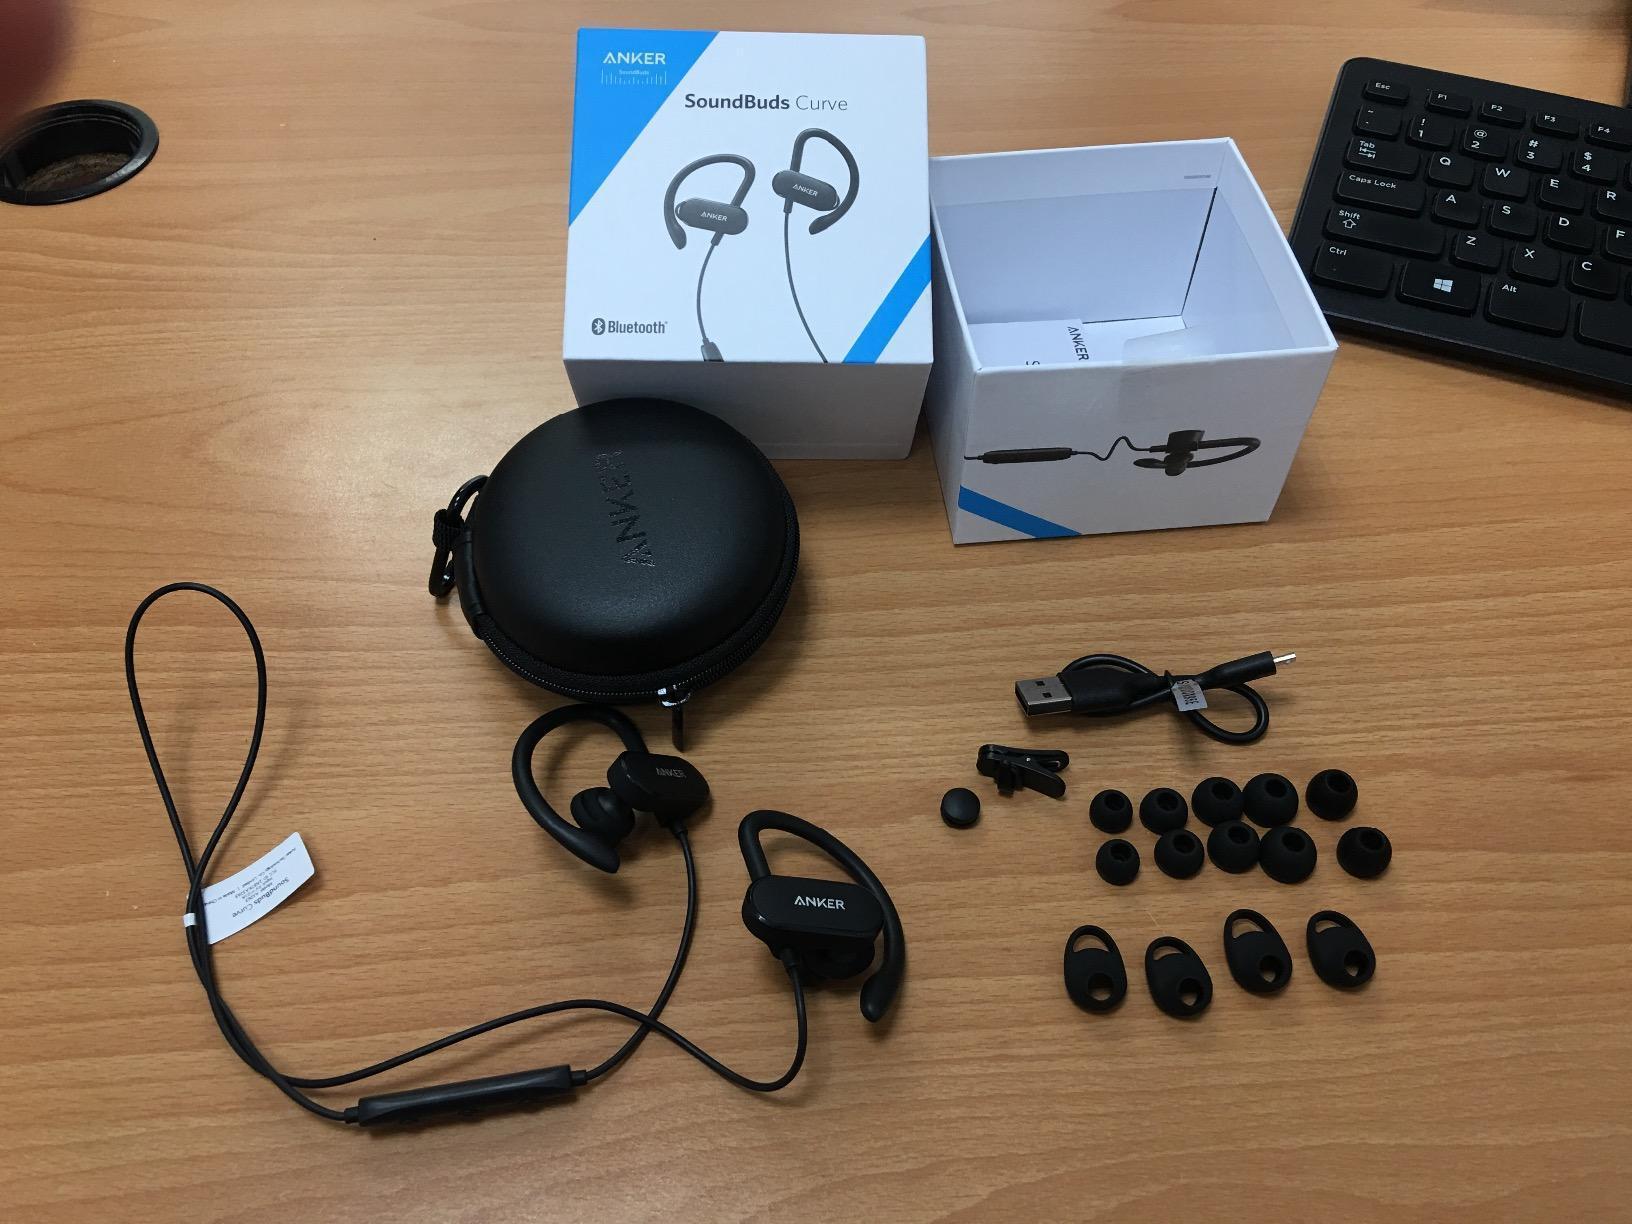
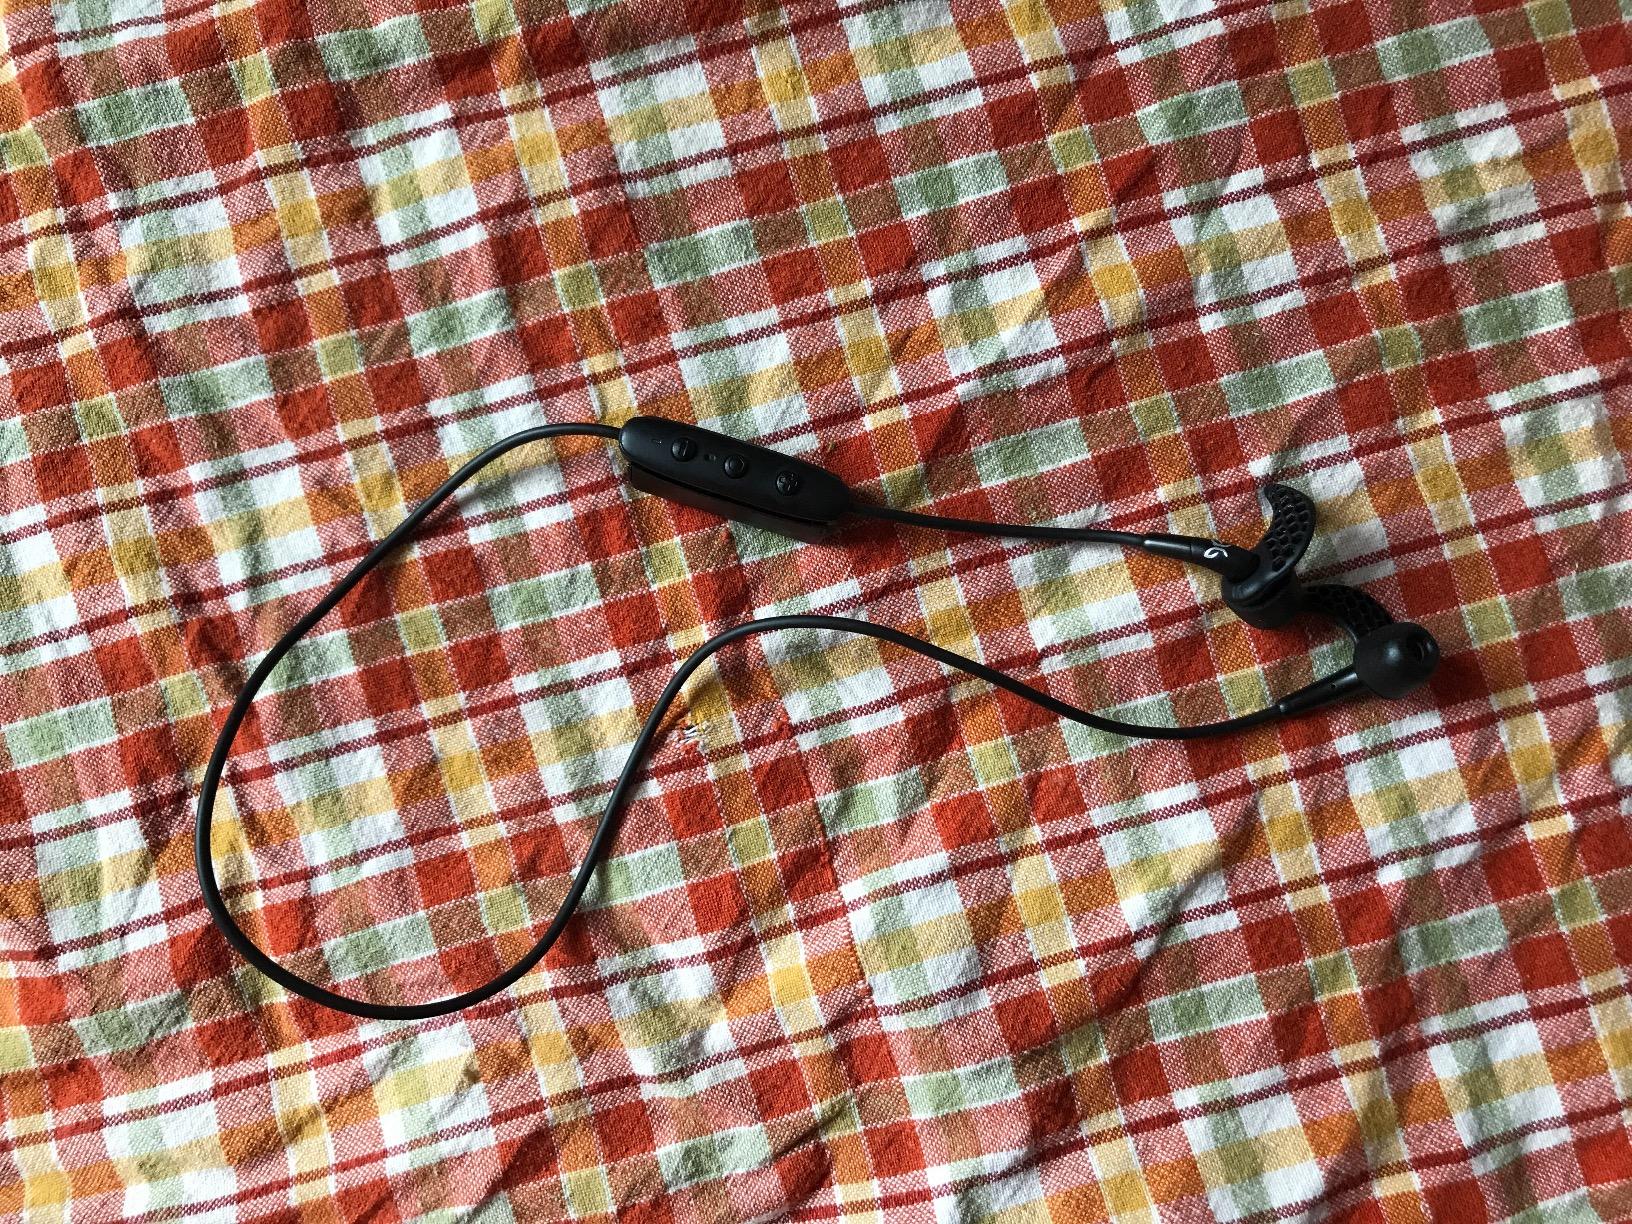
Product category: headphones
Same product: no